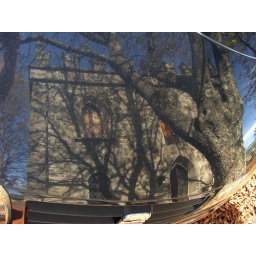
This is a reflection of the tower in the car bonnet.